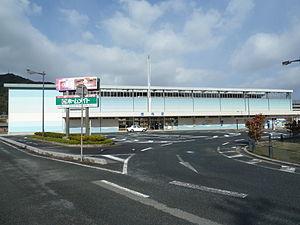
La gare de Sukumo est une gare ferroviaire japonaise, terminus de la ligne Sukumo, située sur le territoire de la ville de Sukumo, dans la préfecture de Kōchi au sud de l'île Shikoku.